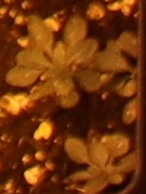
Label: Horseweed